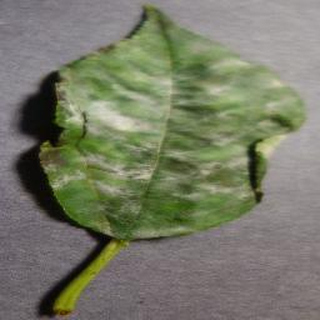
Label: cherry_powdery_mildew